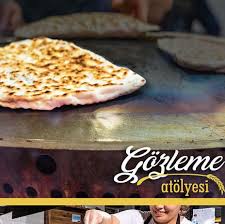
Yemek: gozleme